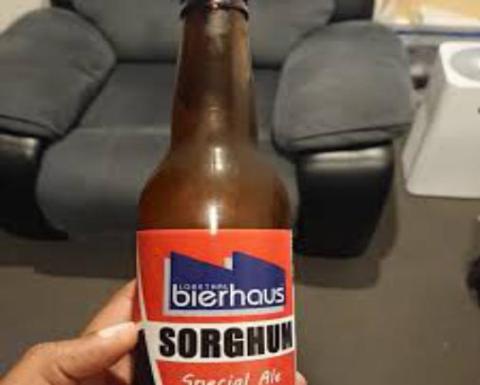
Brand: lobethal bierhaus
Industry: Food